Honeycomb whipray

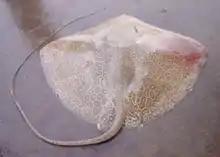
Adult showing the distinctive large, honeycomb-like rings over the disc.

The honeycomb whipray has a diamond-shaped, rather thin pectoral fin disc slightly wider than long, with broadly rounded outer corners and concave leading margins converging on a pointed, protruding snout. The eyes are small and immediately followed by much larger spiracles. There is a skirt-shaped flap of skin with a finely fringed posterior margin between the long, narrow nostrils. The mouth is strongly bow-shaped, with shallow furrows at the corners, and contains a pair of papillae (nipple-shaped structures) on the floor. The teeth are small and have a low, transverse ridge on the crown. The pelvic fins are small and roughly triangular.